Jayanta Meher

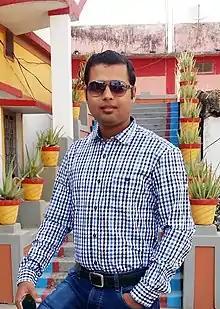

Jayanta Meher, born on 13 June 1986), is a young Artist of Odisha Pattachitra painting. He was born in Sonepur and lives in Bolangir, Odisha.